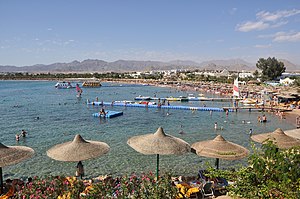
Sharm el-Sheikh
Sharm el-Sheik er en egyptisk by på sydspidsen af Sinai-halvøen.